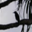
Label: bird